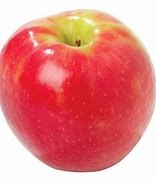
Label: apple